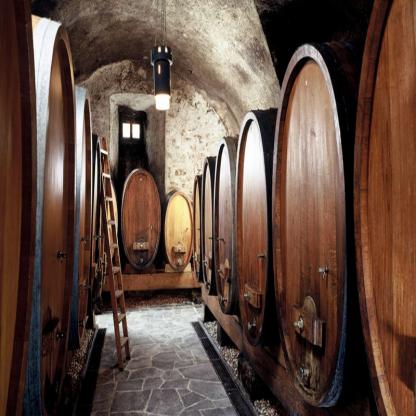
Scene: Indoor